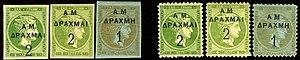
Grosses têtes surchargées AM
Le dieu grec du commerce et des voyages, Hermès, message des dieux dans la mythologie grecque, est l'effigie choisie, en 1860, par le royaume de Grèce pour illustrer les premiers types de ses timbres-poste.